2010 Western & Southern Financial Group Masters and Women's Open

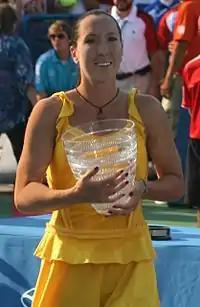
Jelena Janković was the women's defending champion

The following players received wildcards into the singles main draw